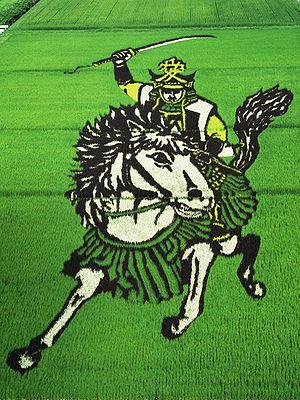
Le tambo art, ou art des rizières, est une forme de Land art née, au début des années 1990, sur l'île de Honshū, dans le Nord du Japon. Il consiste à réaliser, en plantant du riz de formes et de couleurs variées dans des rizières, des œuvres picturales géantes illustrant des thèmes du patrimoine culturel national. Imaginé et créé par des habitants du village d'Inakadate situé à environ 25 km au sud-ouest d'Aomori, chef-lieu de la préfecture du même nom, cet art s'est développé et propagé, au milieu des années 2000, dans tout le Japon et même au-delà, dans des pays asiatiques de tradition rizicole : la Chine, la Corée du Sud, Taïwan, les Philippines, et ailleurs dans le monde, comme en France.